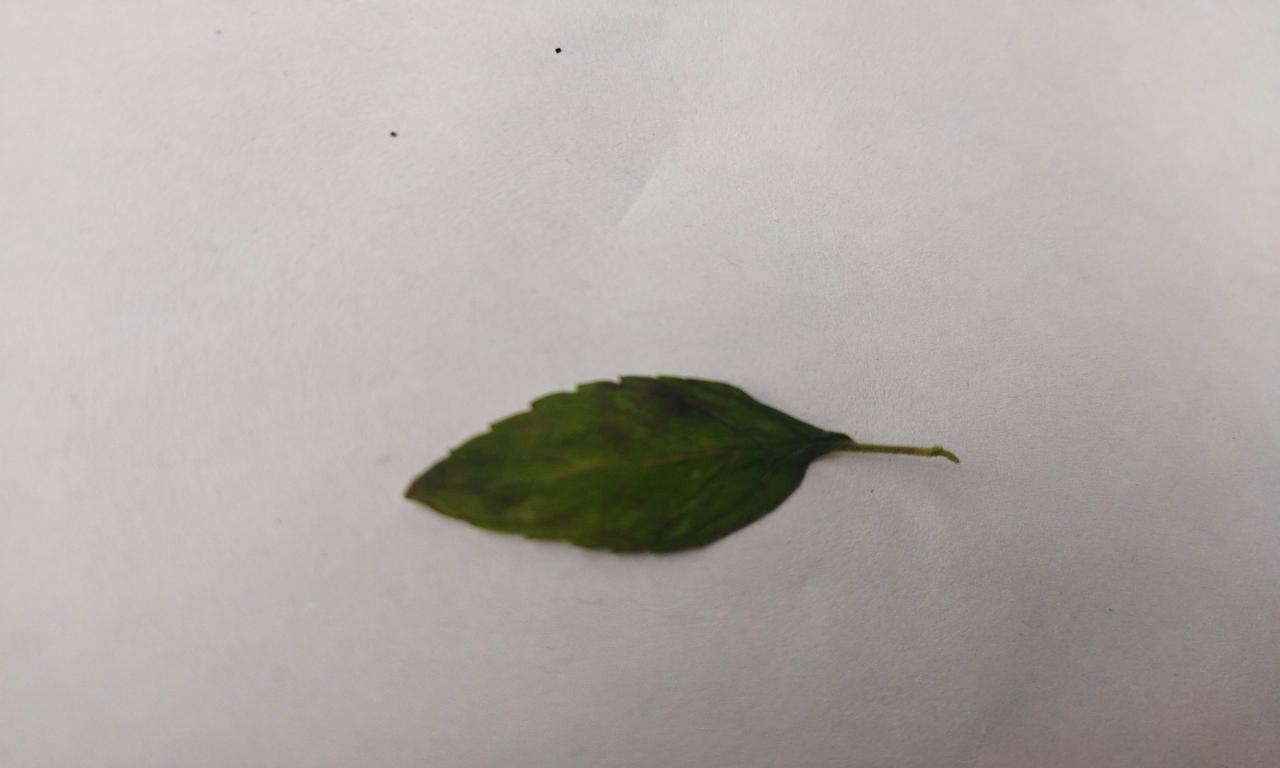
Label: Spoiled